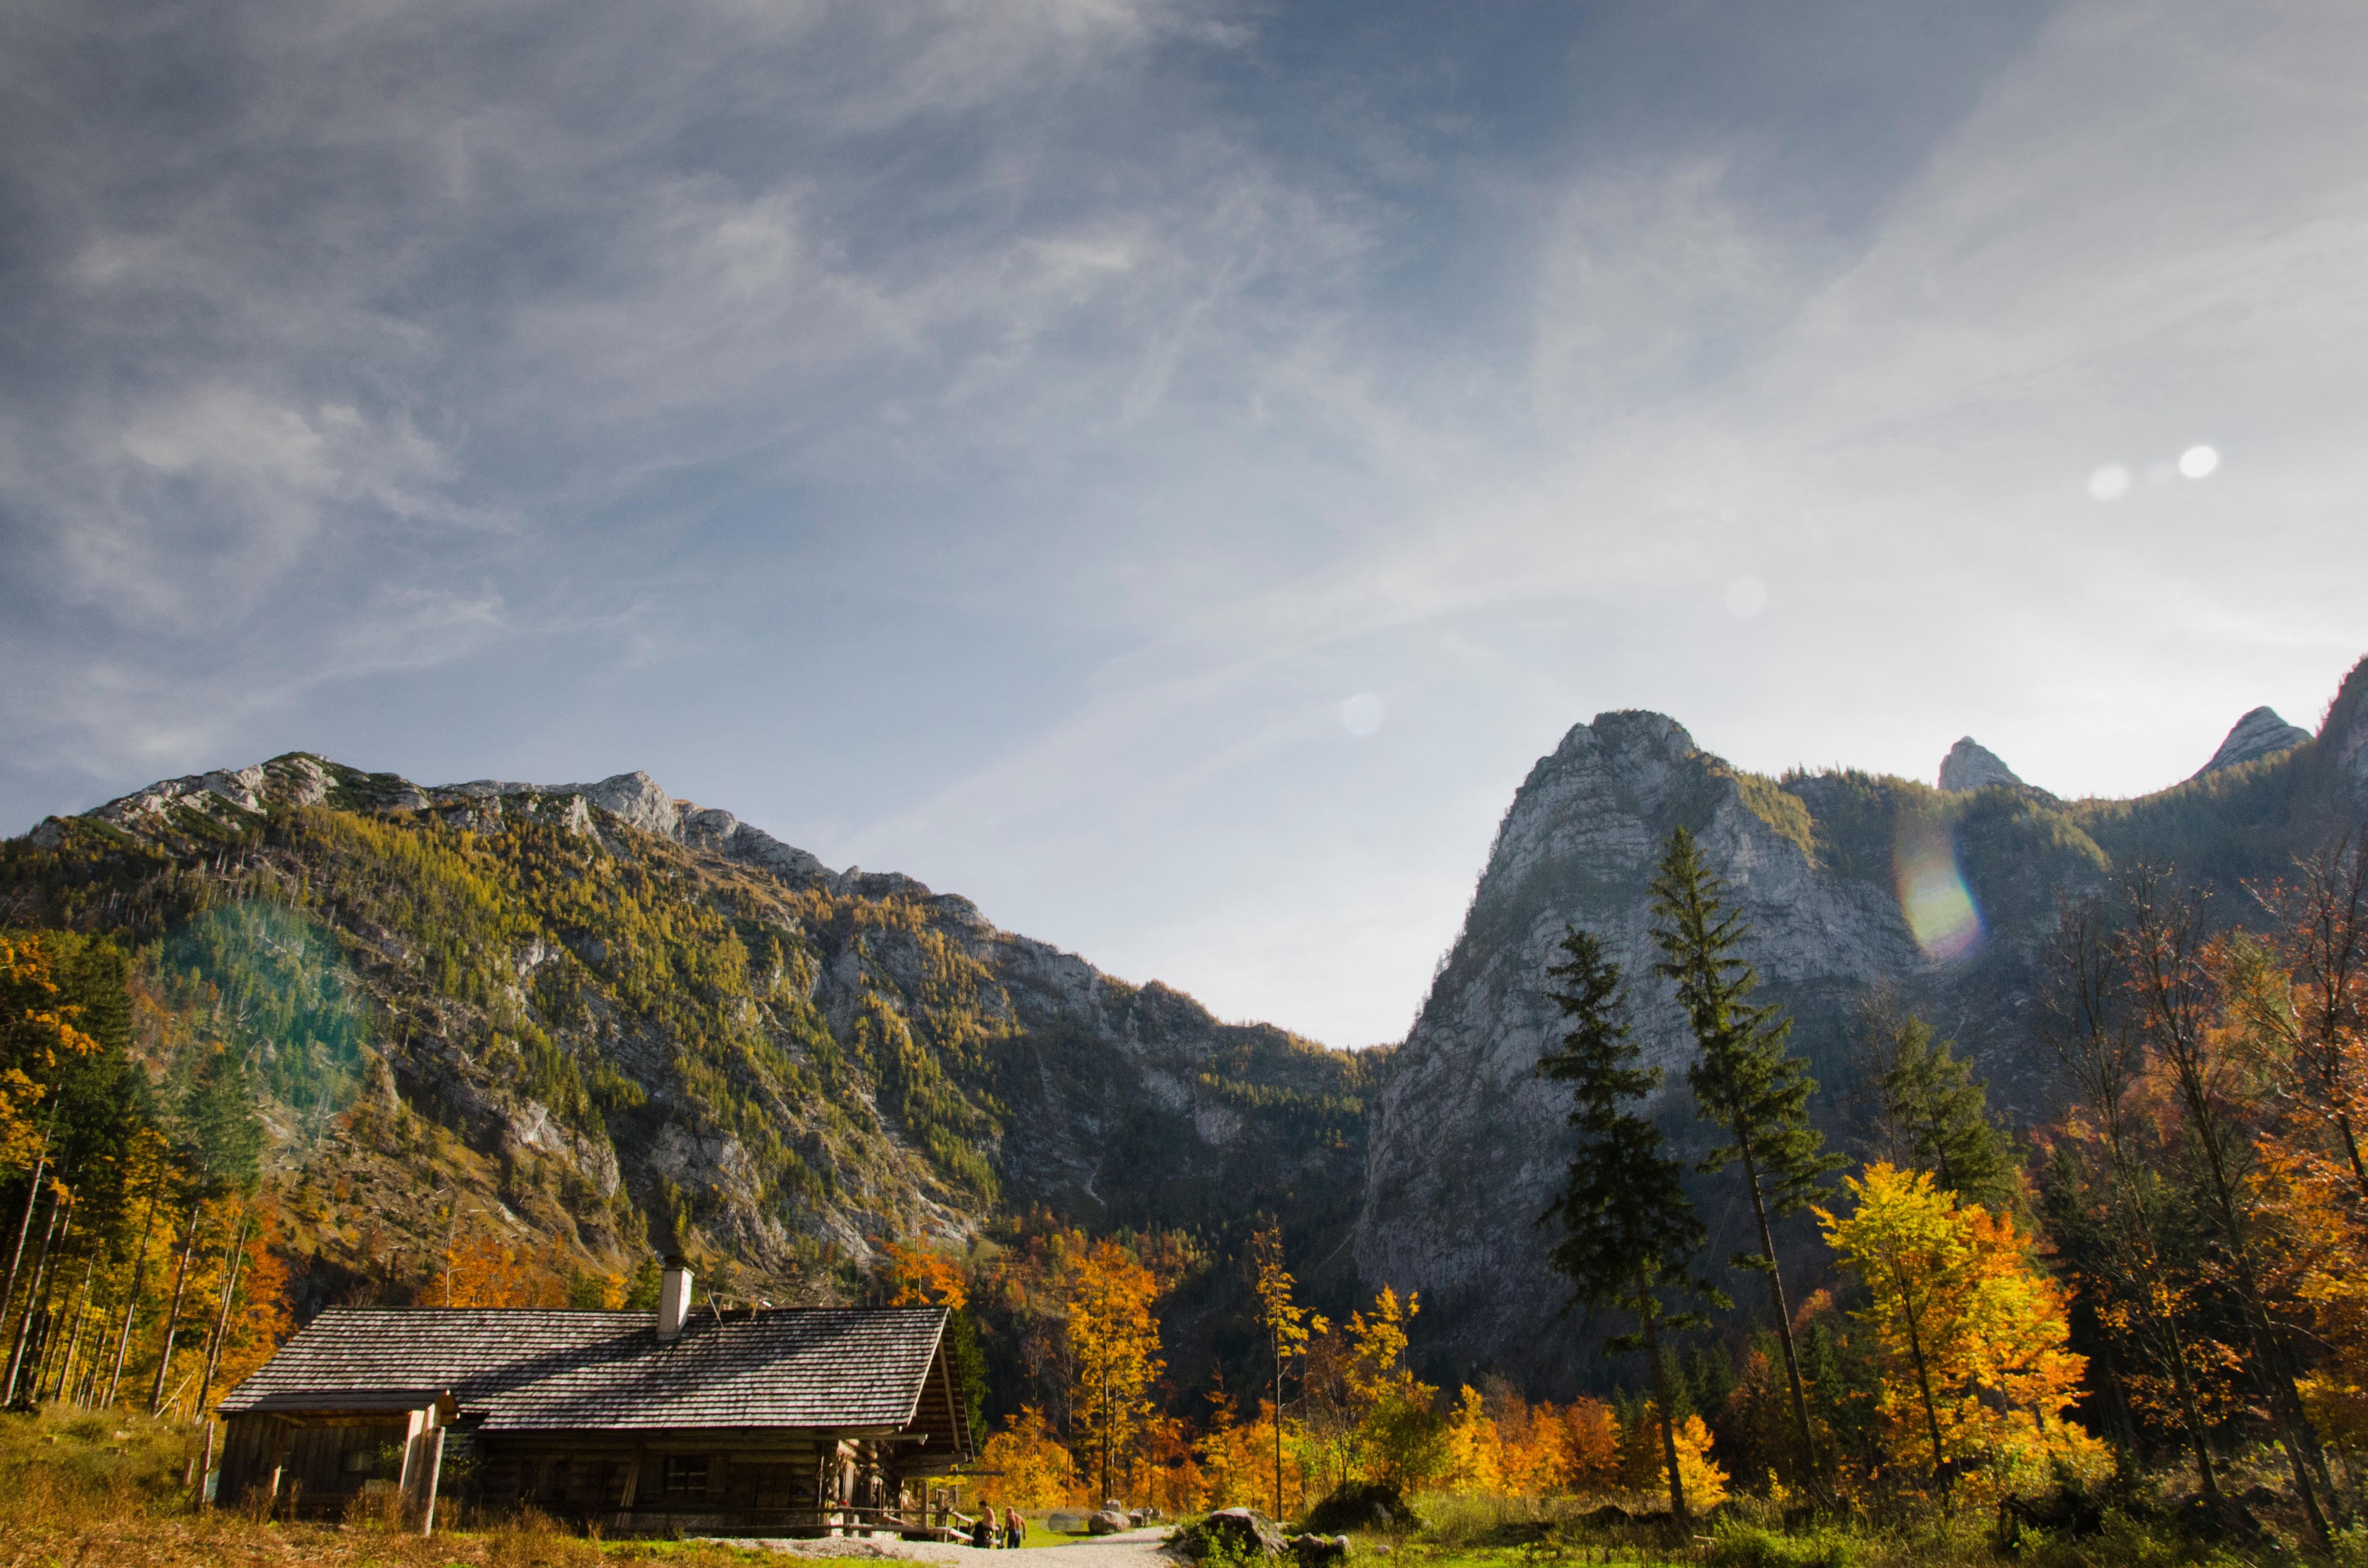
landscape, tree, nature, wilderness, mountain, cloud, sky, morning, fall, hill, valley, mountain range, autumn, season, wooden house, ridge, shelter, alps, plateau, landform, geographical feature, mountainous landforms